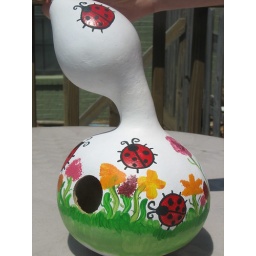
Ladybugs in a field of flowers